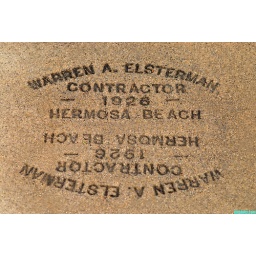
stamped in the sidewalk on my street.... el segundo sidewalks were poured by a hermosa beach guy!